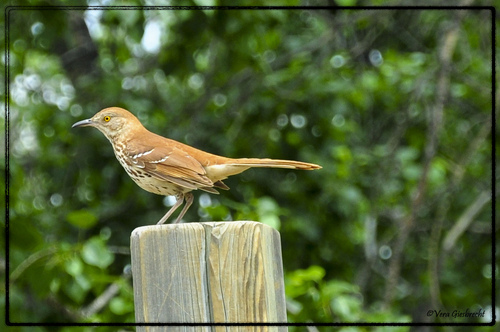
this bird has a white belly with black spots and red feathers.
this bird is mostly orange, with a cream-colored belly and breast streaked with orange and brown and yellow-orange eyes.
brown sleek bird with spotted breast pattern as well has a long beak with bright yellow eyes.
a medium sized bird that has tones of brown with a pointed billa brownish orange bird, orange eye, with a flat pointed tail and narrow black beak.
this fawn colored bird with a lighter breast has a long pointed beak and bright yellow eye.
this bird has wings that are brown and has yellow eyes
this is a small orange bird, with some brown stripes on its breast and wings.
a small orange bird with long narrow legs, a long tail, a small head, and a long beak that curves downward.
this bird is brown with white and has a long, pointy beak.
Species: Brown Thrasher